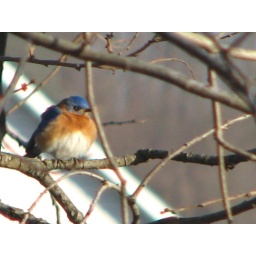
bluebird in tree